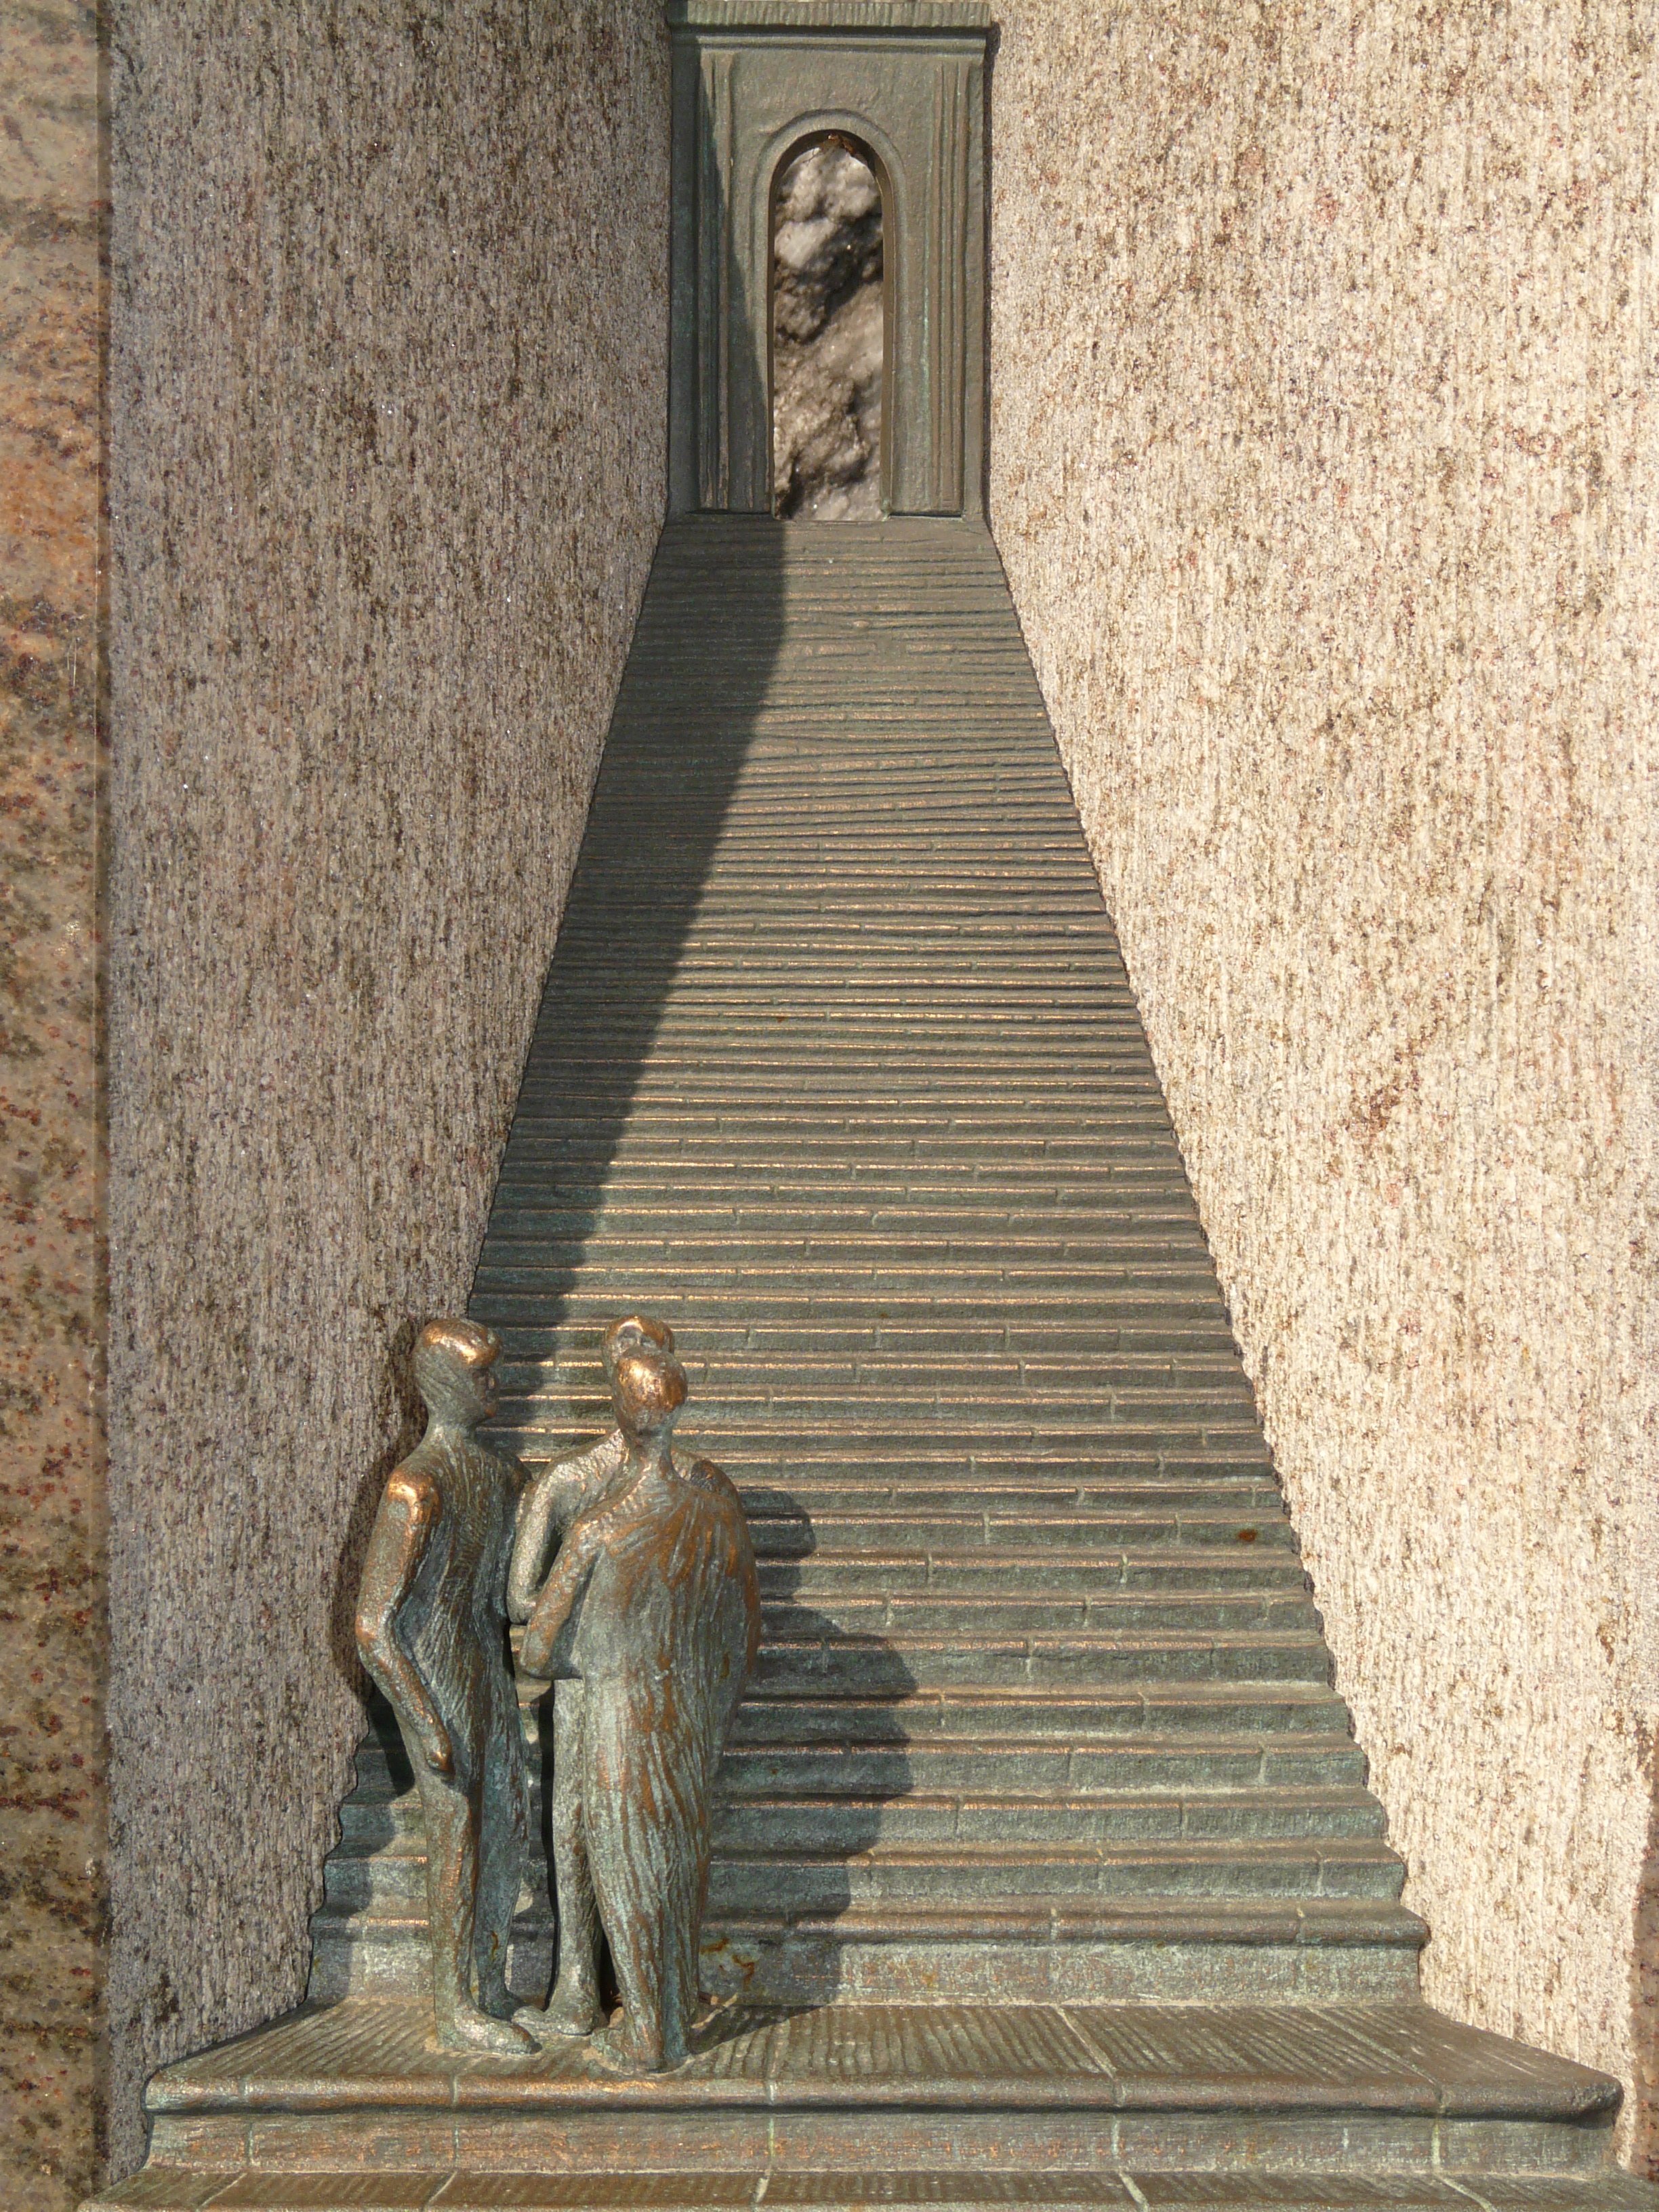
wood, wall, monument, statue, column, human, infinity, cemetery, tombstone, death, sculpture, memorial, art, temple, stairs, carving, die, relief, resurrection, beyond, emergence, ancient history